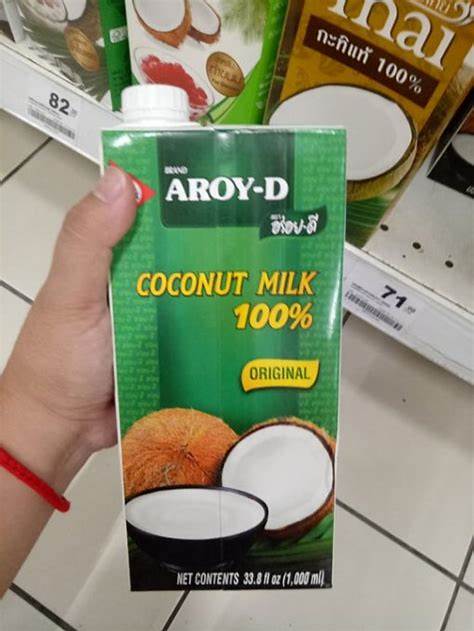
Waste category: cardboard